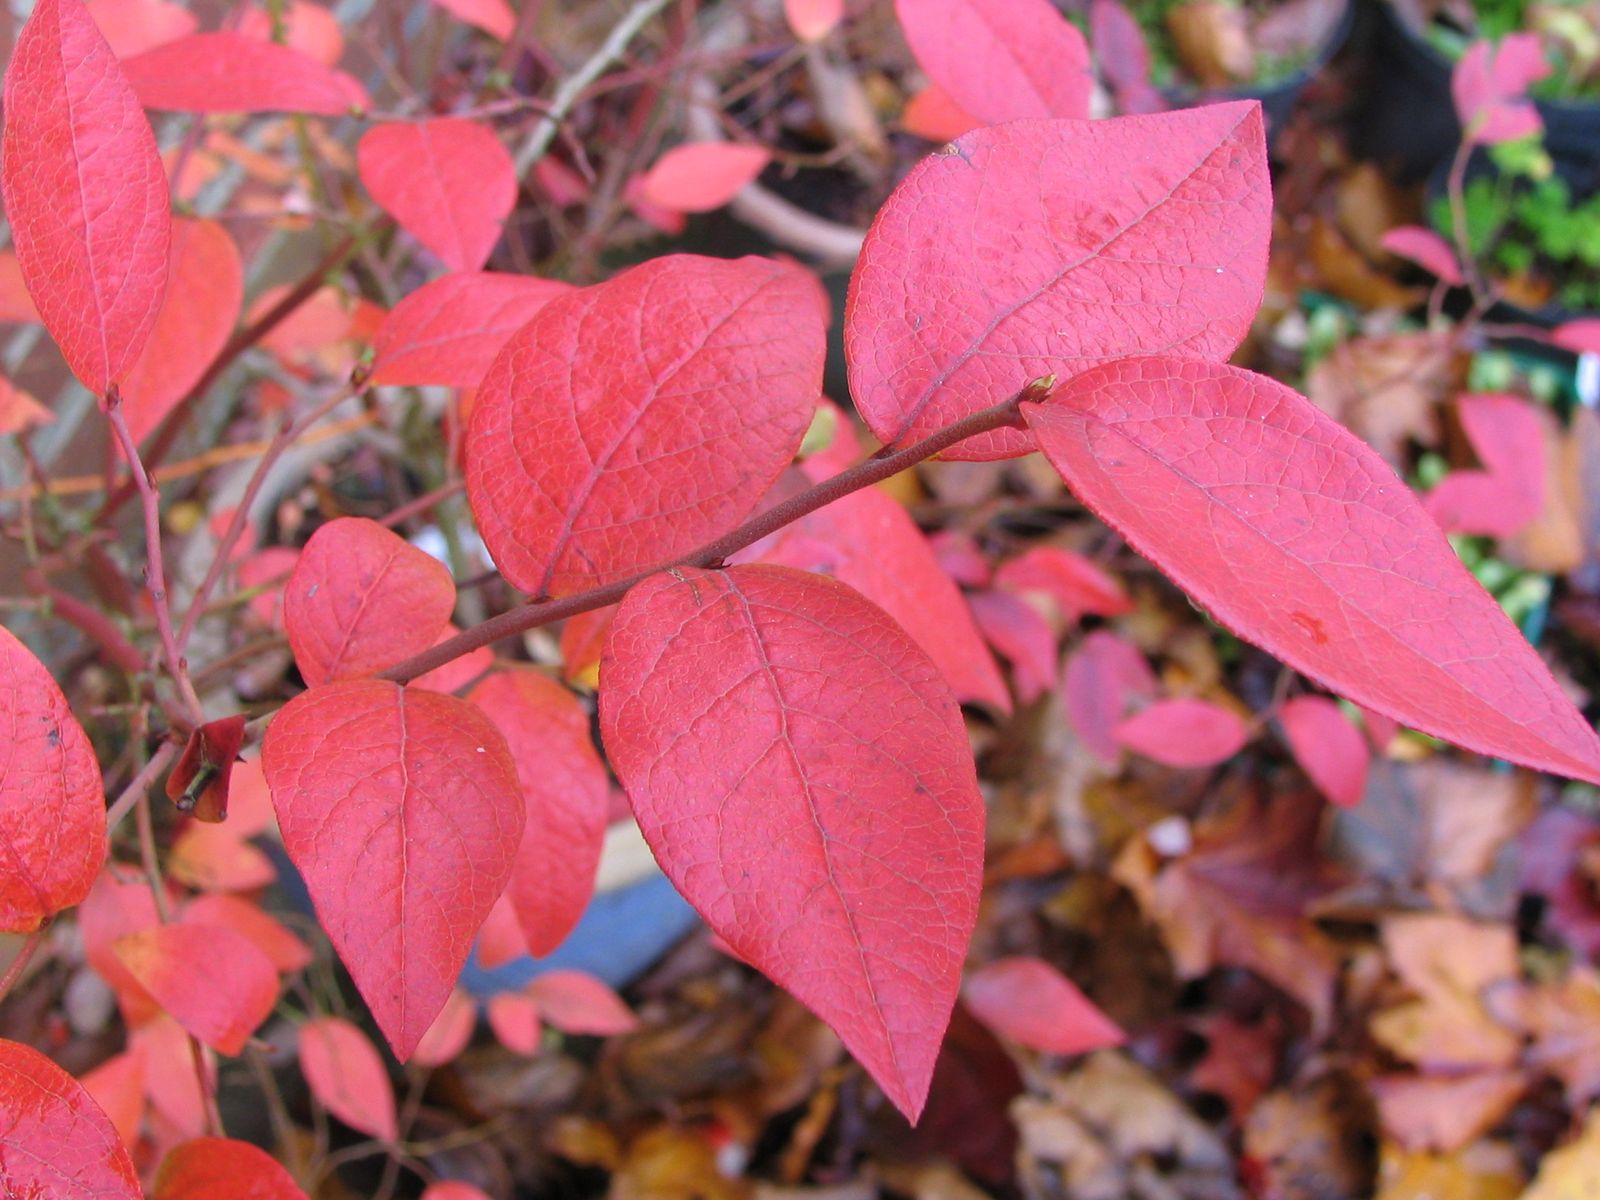
Labels: Blueberry leaf, Blueberry leaf, Blueberry leaf, Blueberry leaf, Blueberry leaf, Blueberry leaf, Blueberry leaf